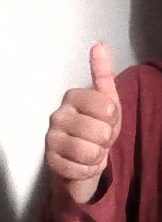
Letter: aleff